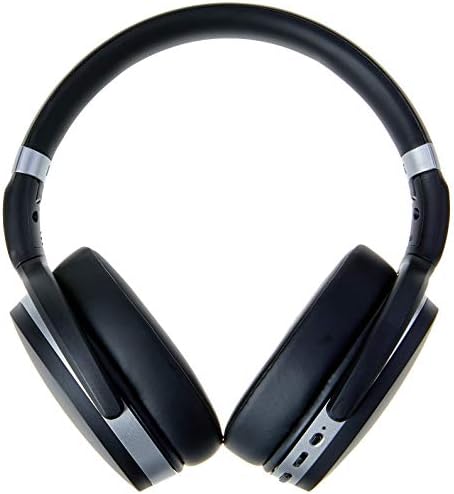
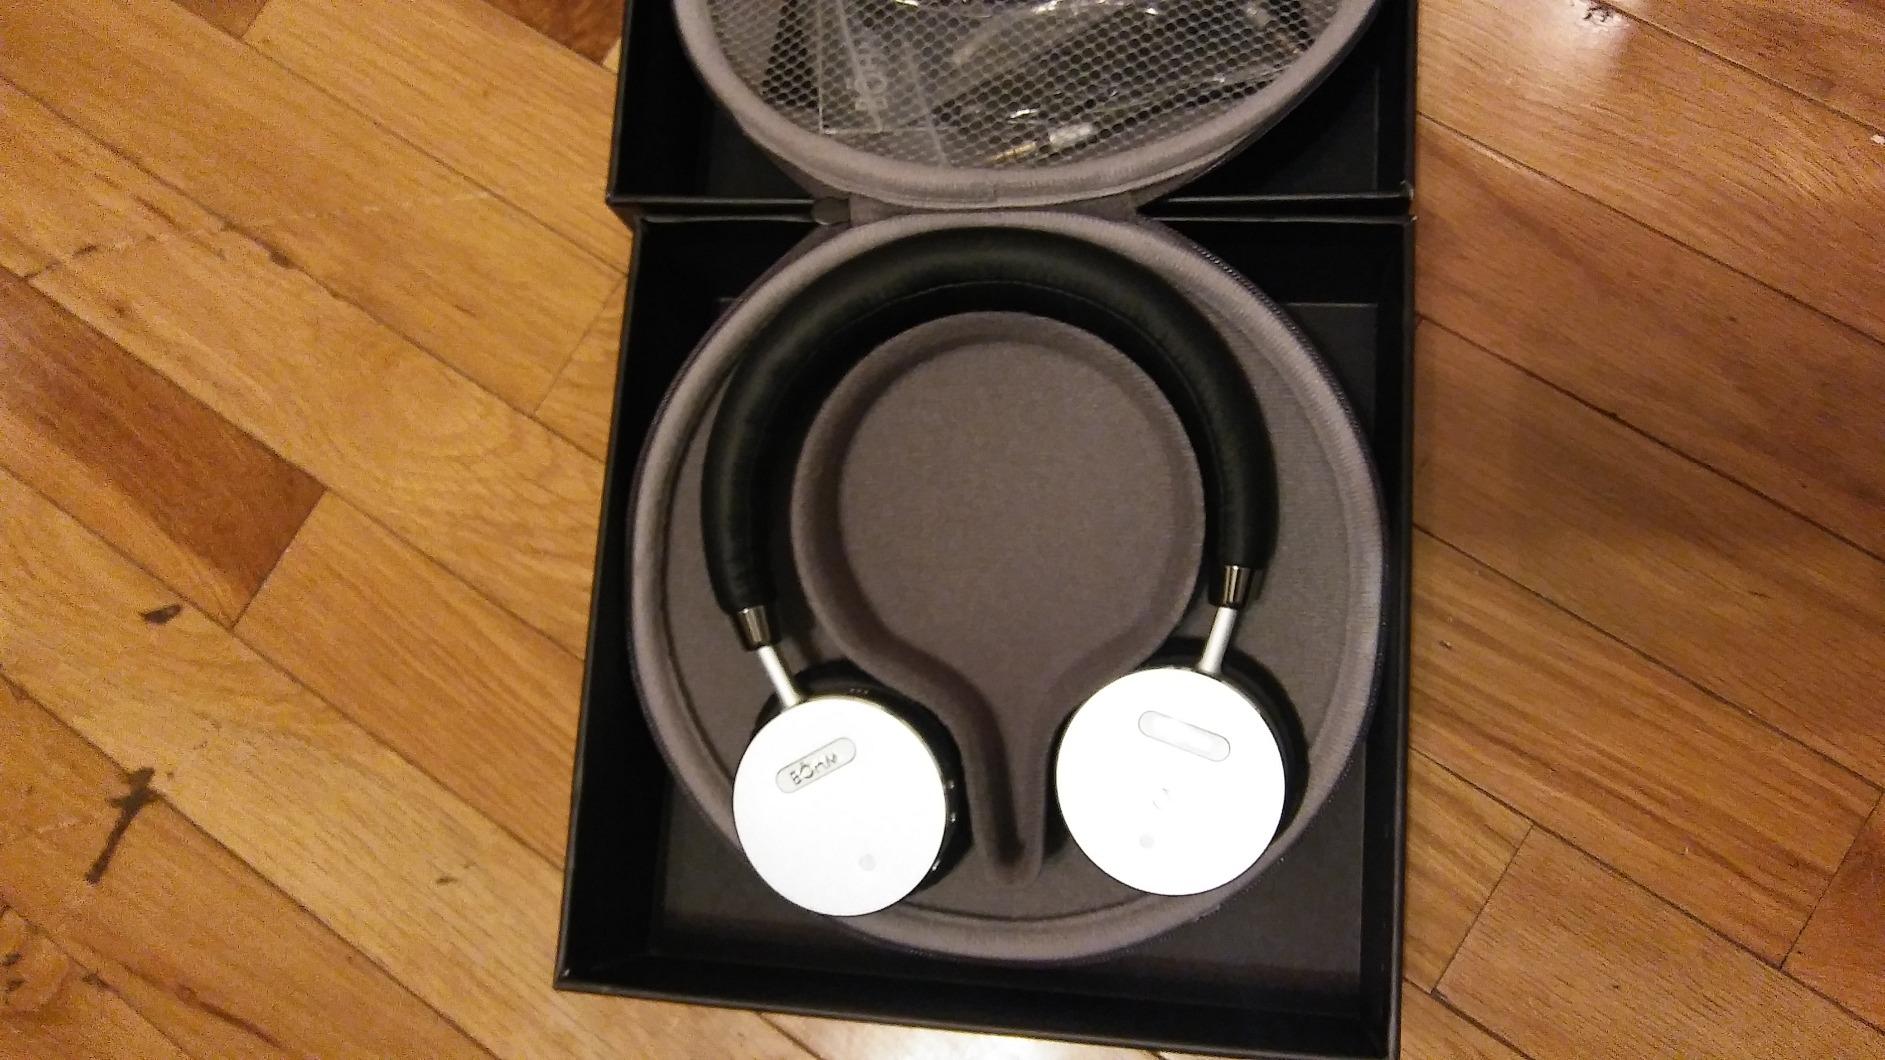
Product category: headphones
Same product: no